Rose Hill Gymnasium

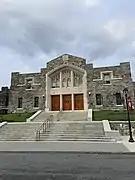

The Gymnasium hosted its first basketball game on January 16, 1925. The game was refereed by Frankie Frisch, a Fordham alumni, and New York Giants' second baseman.